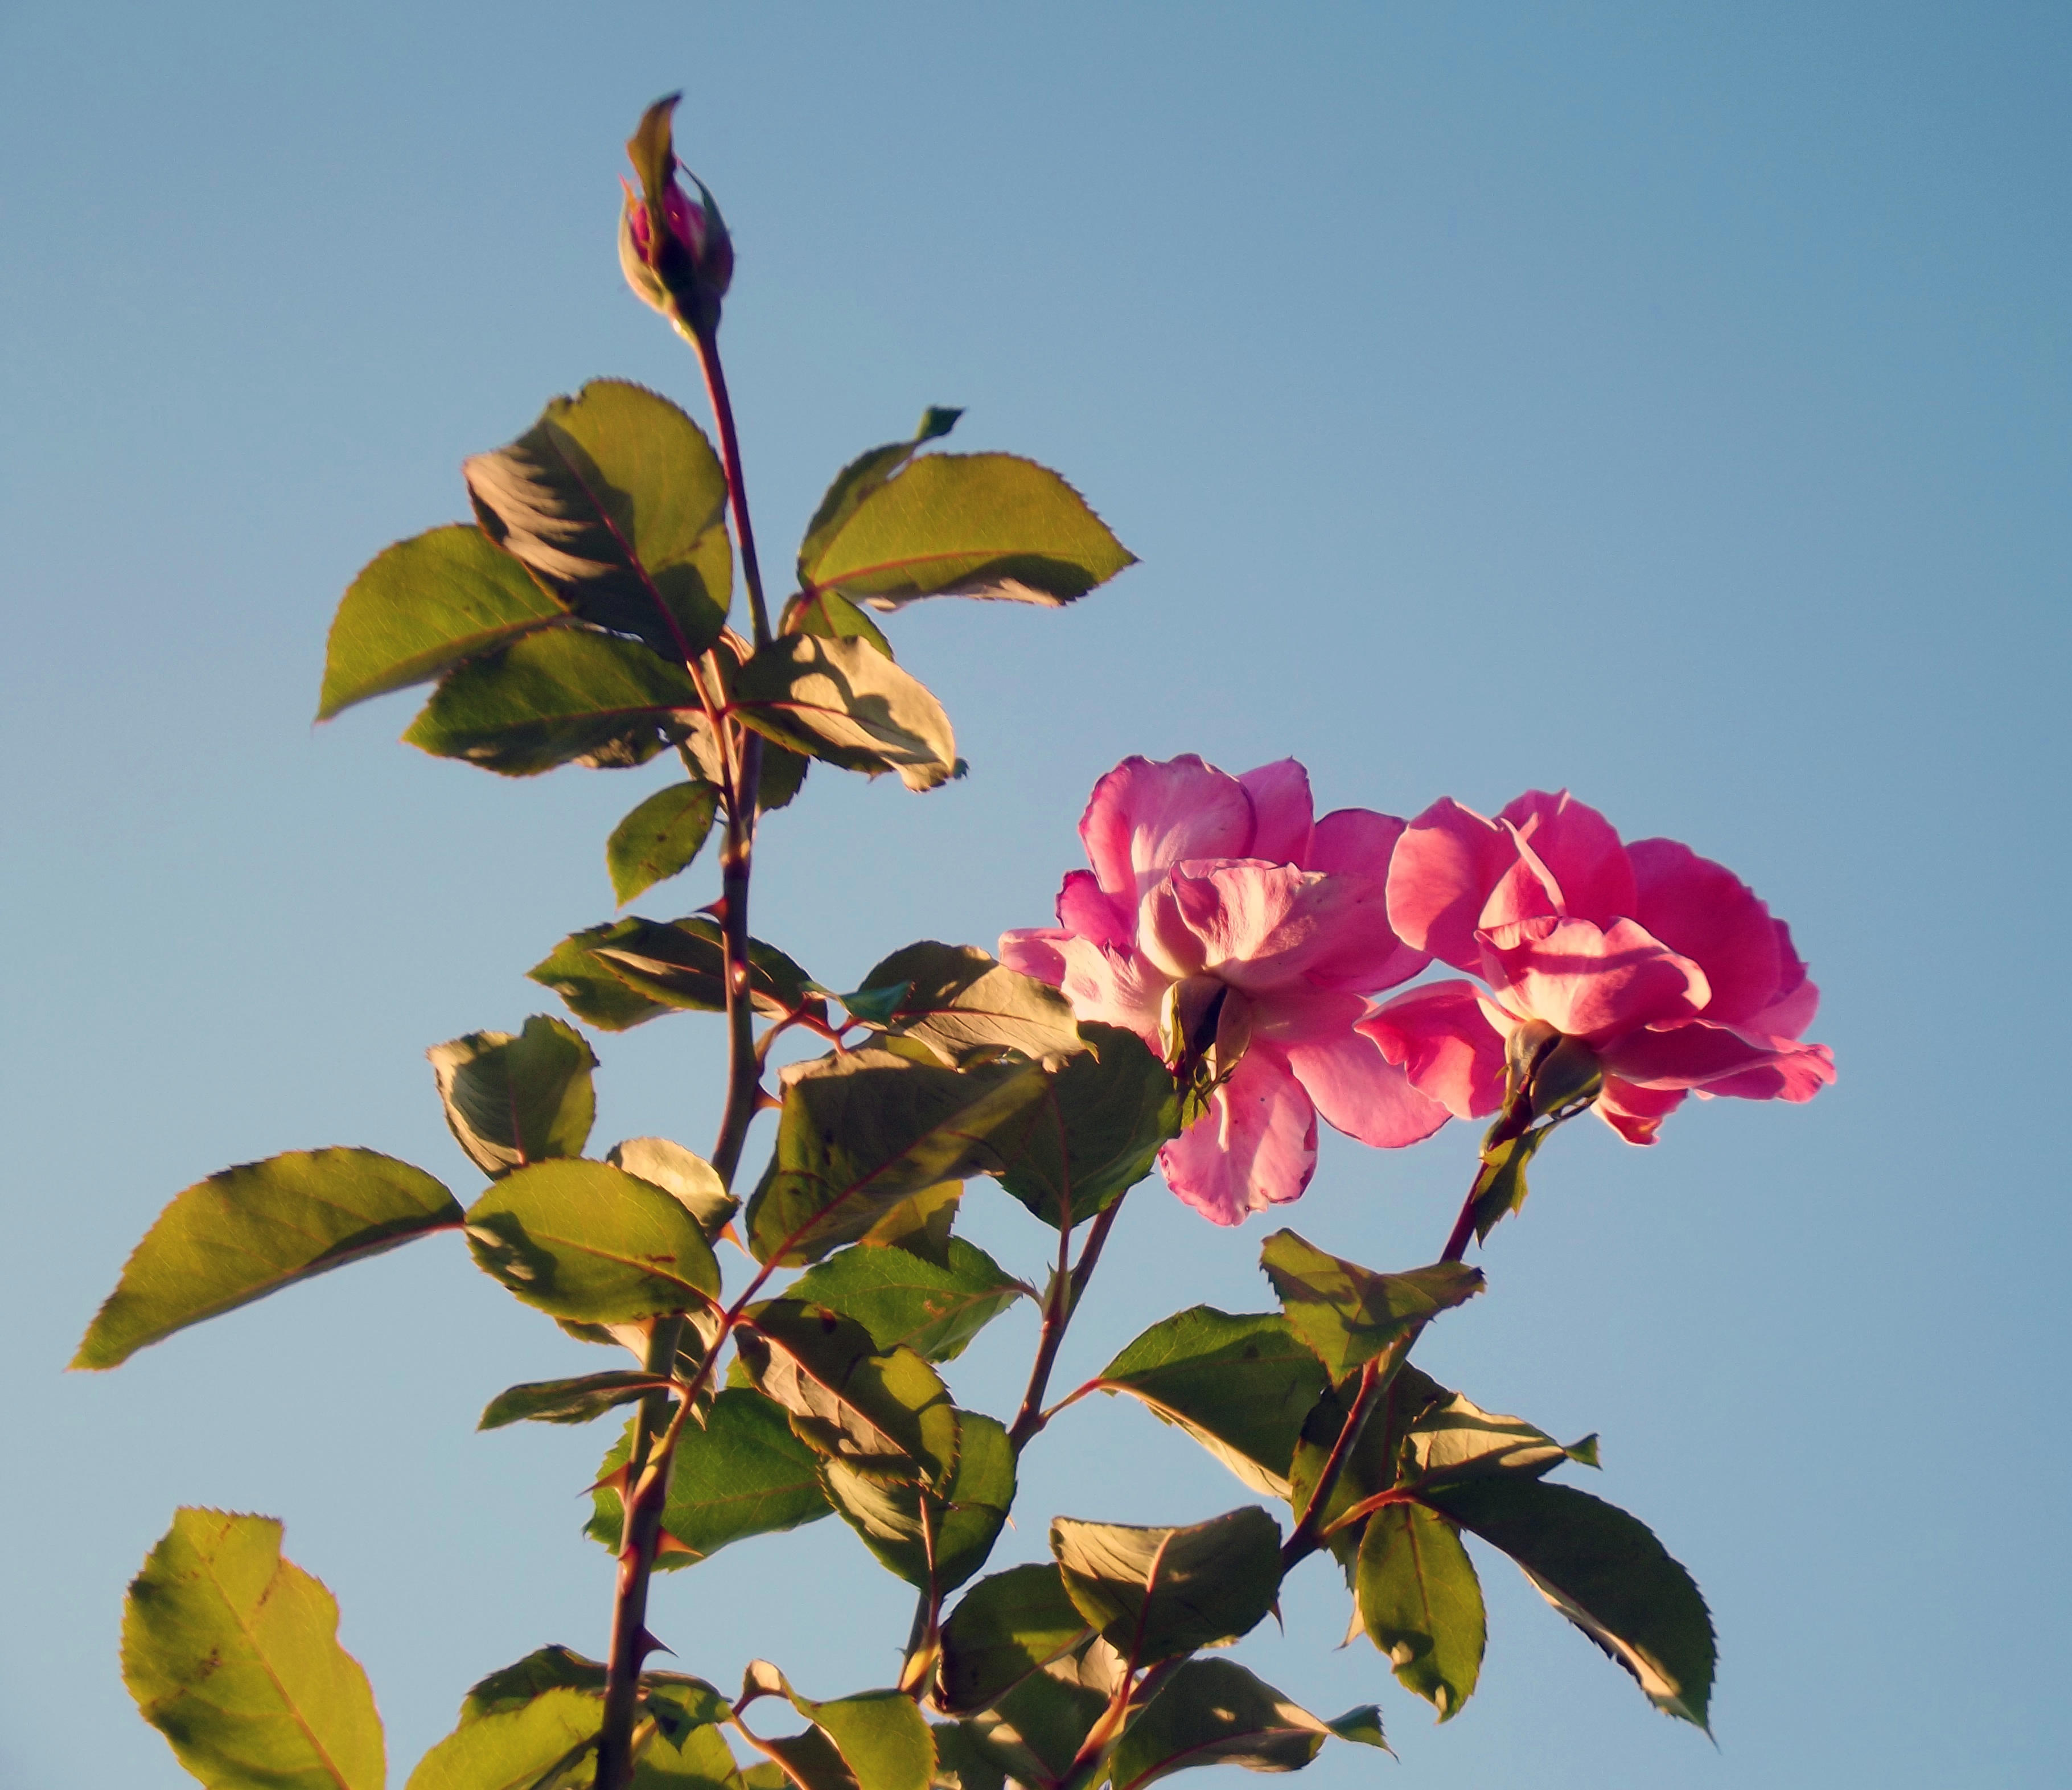
nature, branch, blossom, plant, sky, leaf, flower, petal, spring, botany, garden, flora, wildflower, roses, shrub, turkey, macro photography, pink roses, flowering plant, land plant